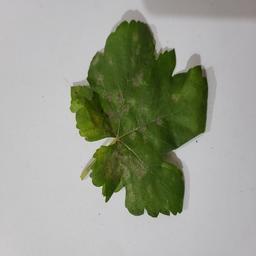
Label: Powdery Mildew